Anatoliy Tymoshchuk

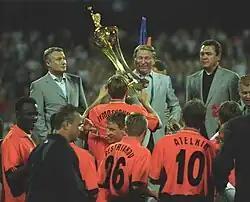
Tymoshchuk lifting the Ukrainian Cup with Shakhtar Donetsk in 2002.

Since his debut in 2000, Tymoshchuk became a key member of the Ukraine national team. He gained recognition for his performance during the 2006 FIFA World Cup in which Ukraine reached the quarter-finals, being named man of the match in Ukraine's victory over Tunisia. Tymoshchuk has been described as one of the catalysts for Ukraine's first World Cup appearance. In 2009, he won Cyprus International Football Tournaments.